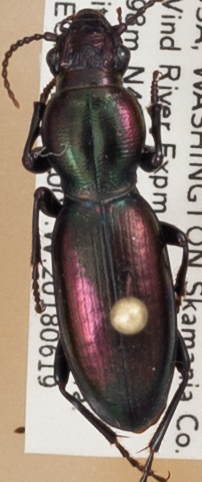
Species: Zacotus matthewsii
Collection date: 2018-06-19
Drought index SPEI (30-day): -1.45
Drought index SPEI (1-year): -0.32
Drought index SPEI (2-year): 0.71